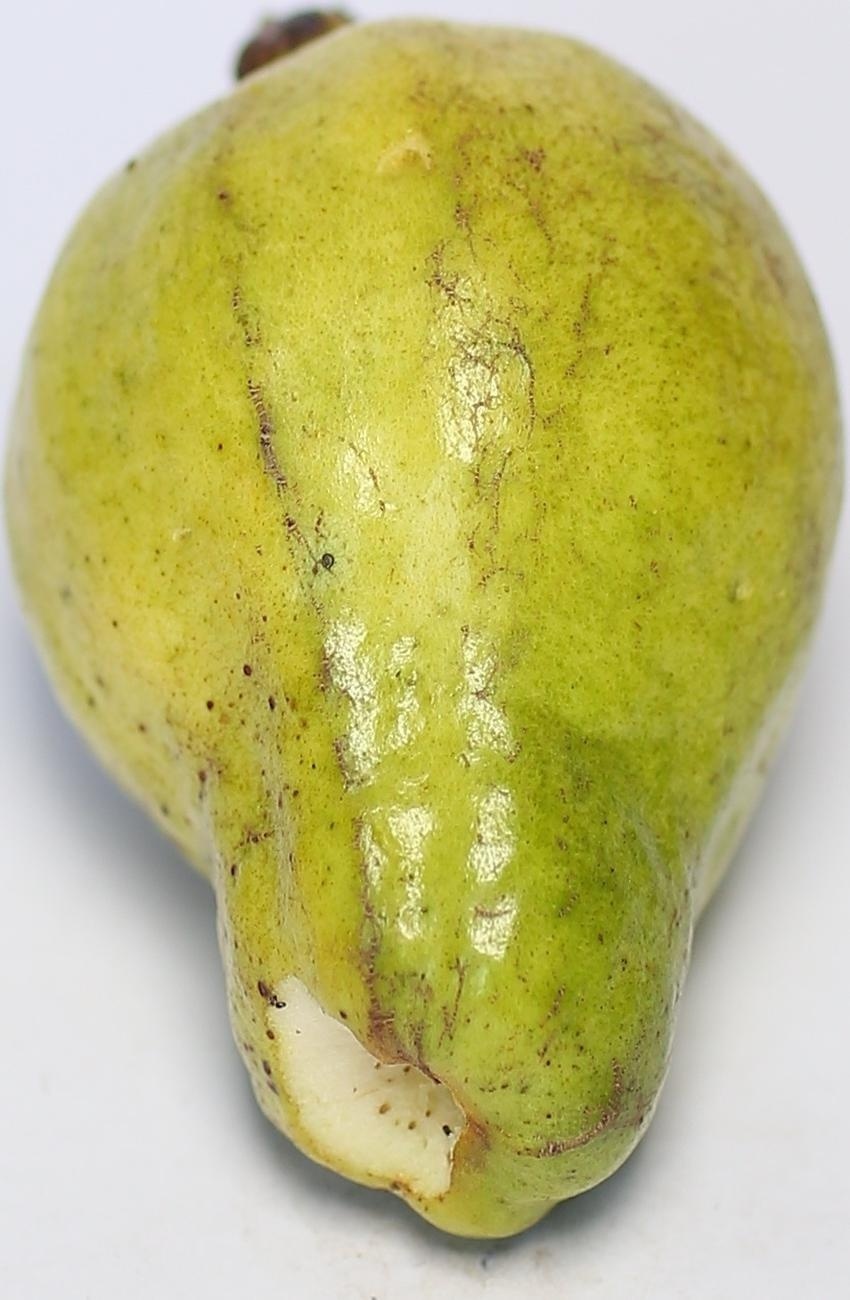
Maturity: mature-green
Variety: local-sindhi